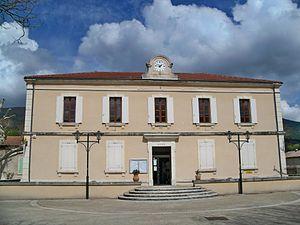
Mairie de Le Poët-Laval (26)
Le Poët-Laval est une commune française située dans le département de la Drôme en région Auvergne-Rhône-Alpes.